Congolese franc

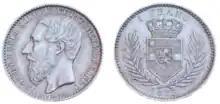
Obverse and Reverse of an 1887 Franc minted for the Congo Free State, with the unabridged and translated obverse lettering of "Leopold II, King of the Belgians, Sovereign of the Independent State of the Congo".

In 1887, holed, copper coins were introduced in denominations of 1, 2, 5 and 10 centimes, together with silver coins worth 50 centimes, and 1, 2, and 5 francs. Coins ceased to be minted in silver in 1896. Holed, cupro-nickel 5, 10 and 20 centime coins were introduced in 1906, with the remaining copper coins (worth 1 and 2 centimes) minted until 1919. Cupro-nickel 50 centime and 1 franc coins were introduced in 1921 and 1920, respectively.